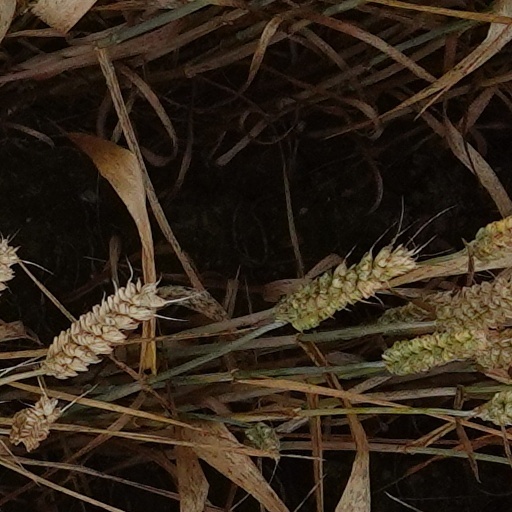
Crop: wheat